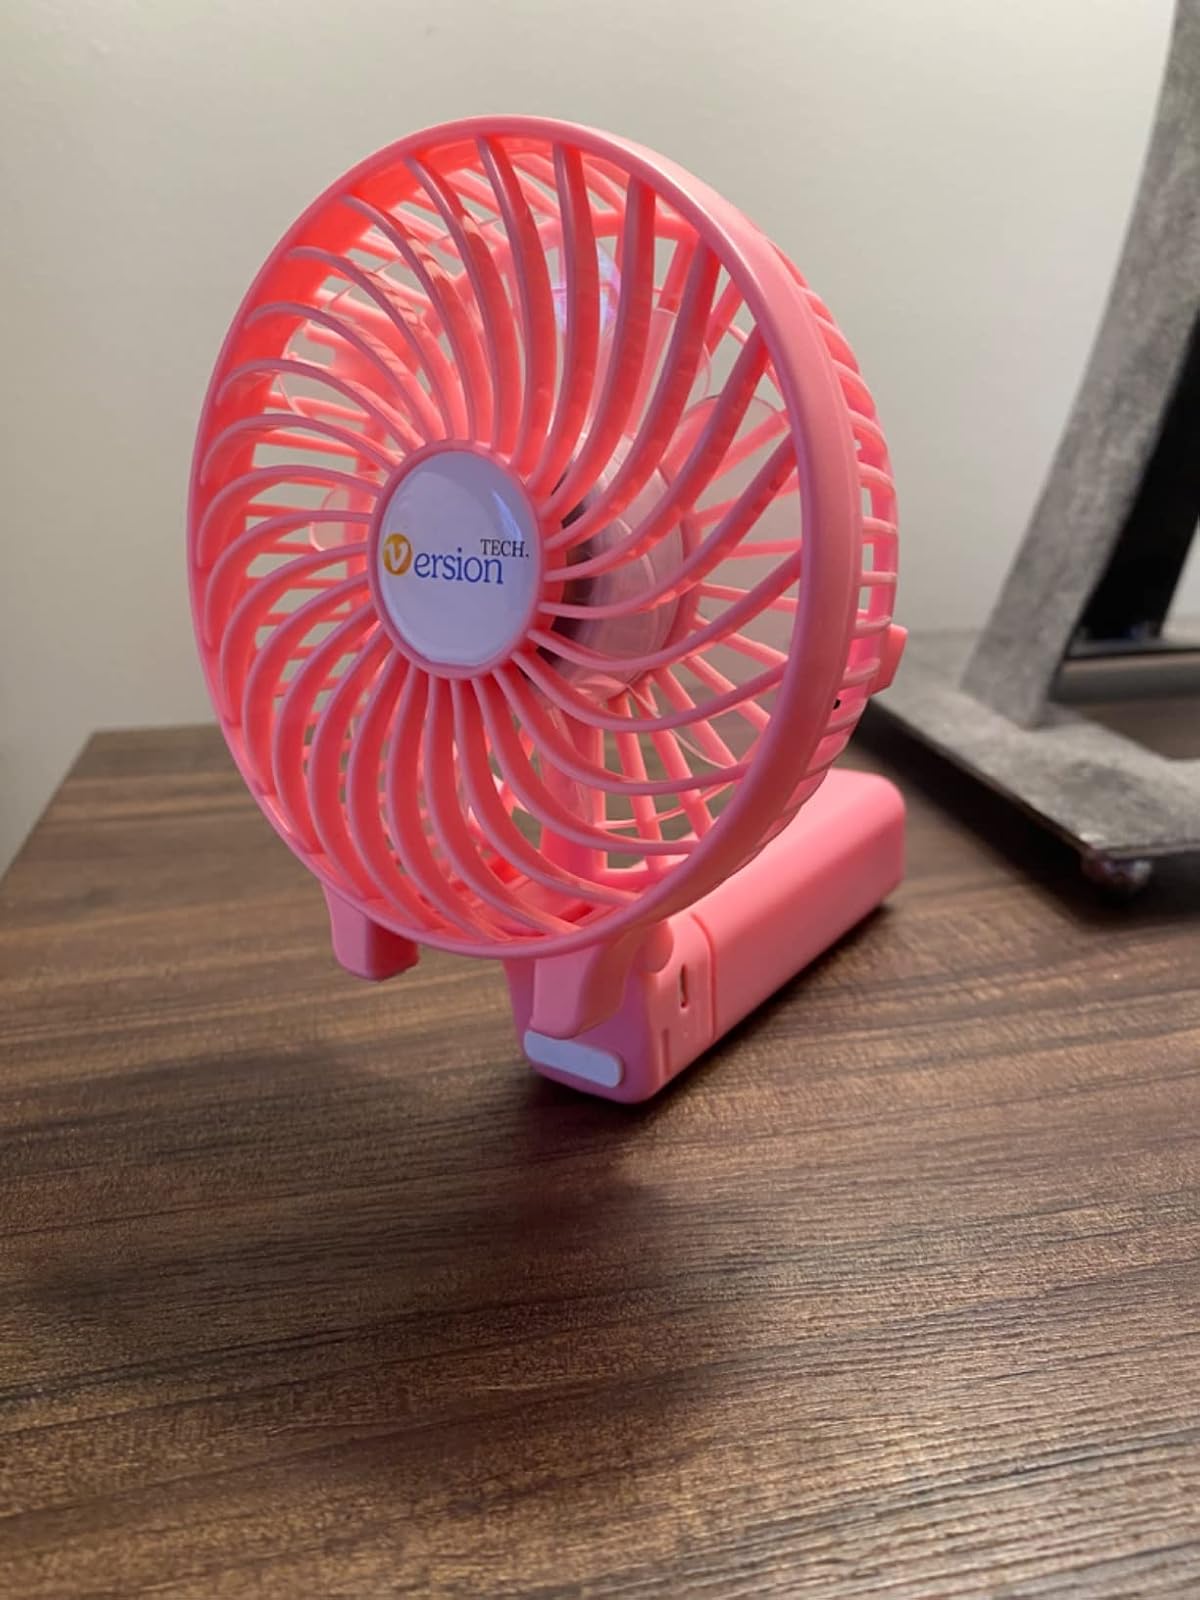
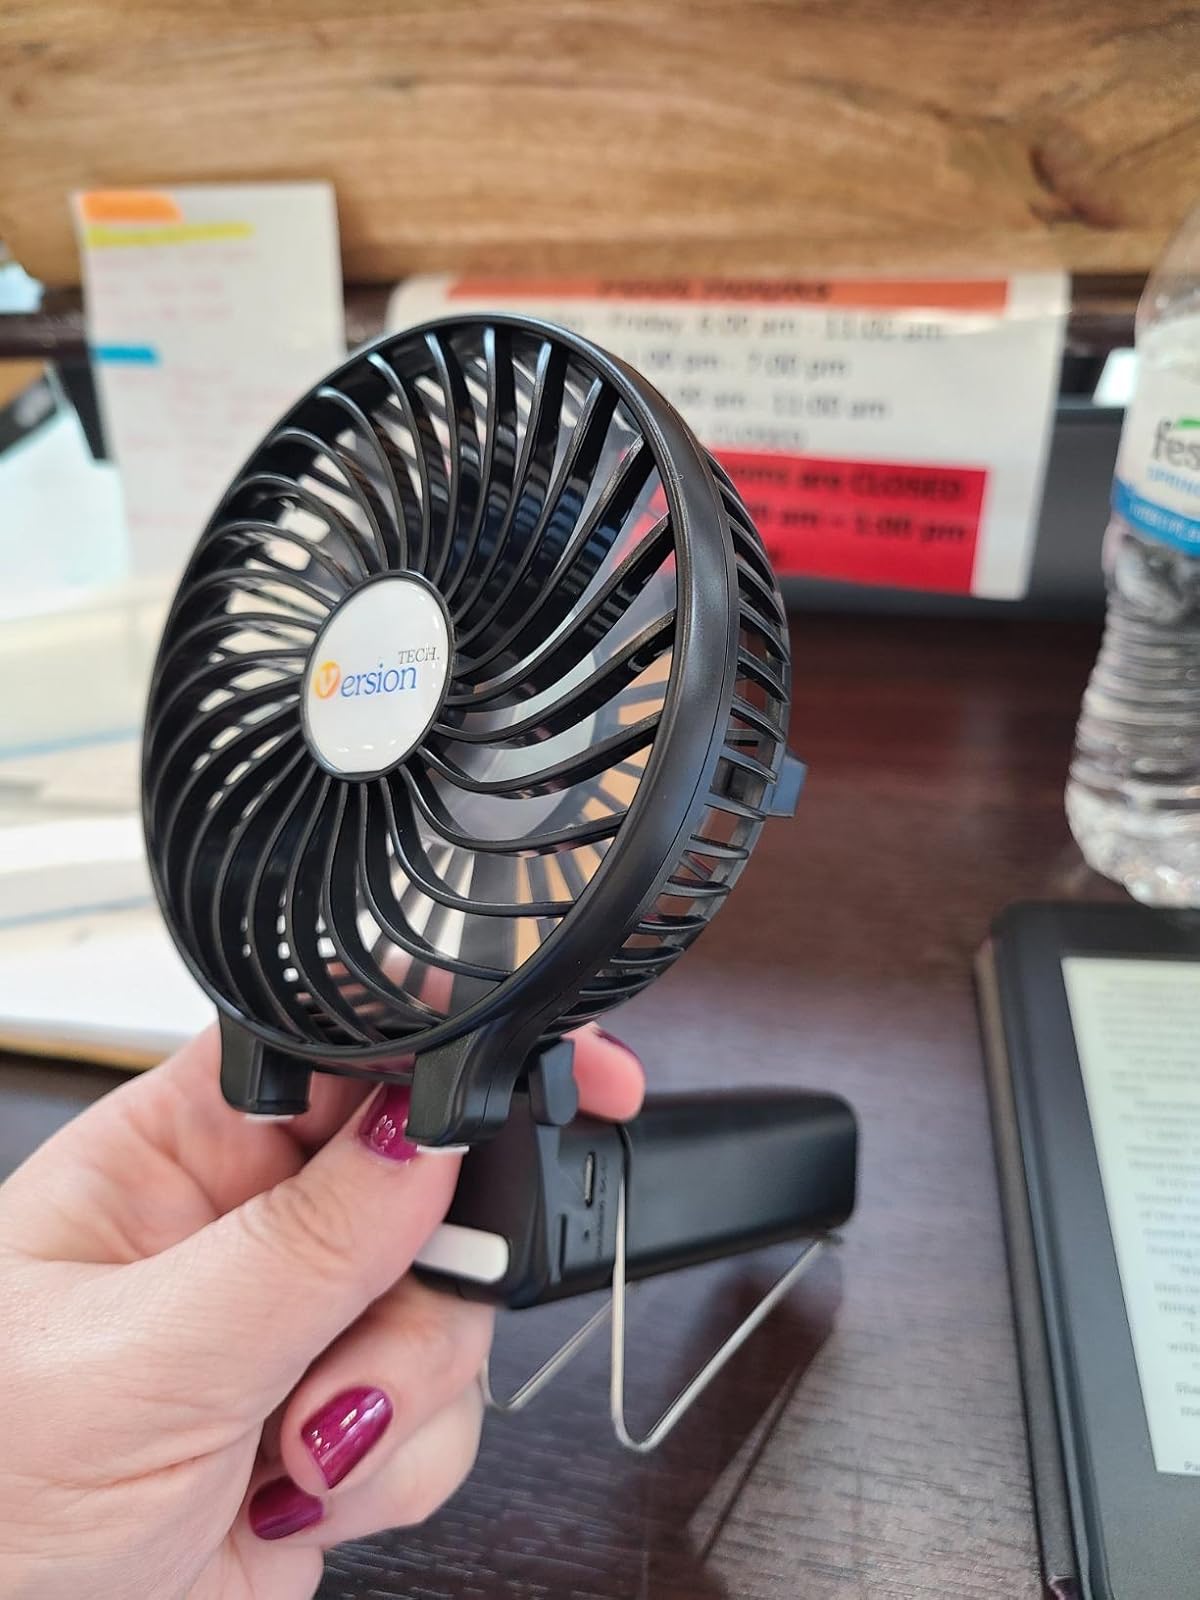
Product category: fan
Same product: no